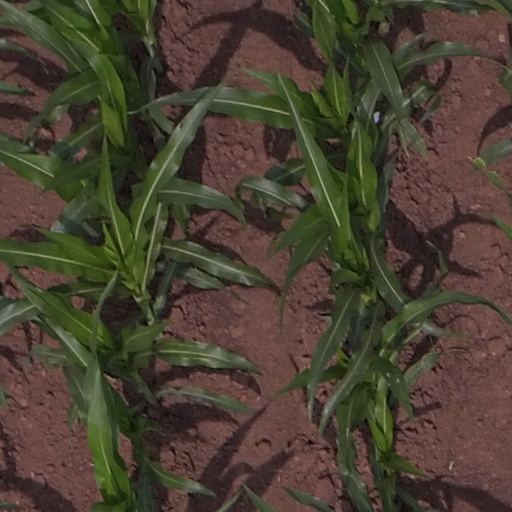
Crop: maize; corn